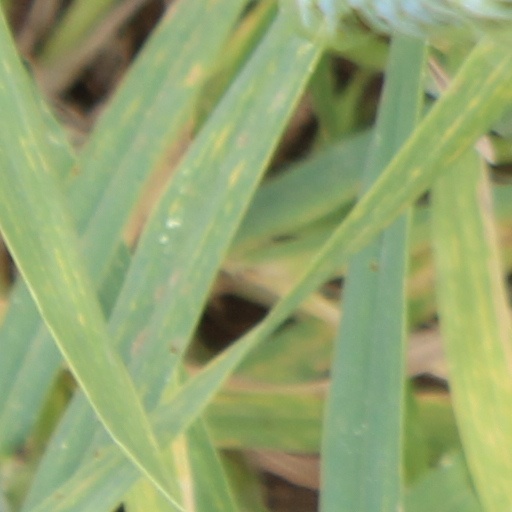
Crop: wheat